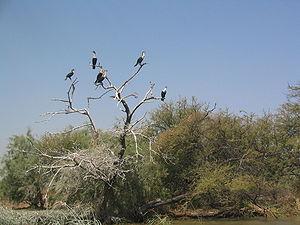
Le parc national des oiseaux du Djoudj est situé à une soixantaine de kilomètres au nord de Saint-Louis du Sénégal. Paradis des oiseaux migrateurs, le parc est la troisième réserve ornithologique du monde.